Answer in natural language. Considering the relative positions, is Television above or below Pillow? Choose between the following options: above or below
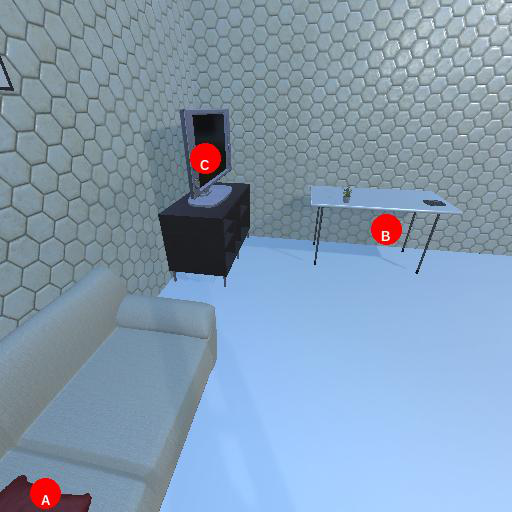
<answer>above</answer>